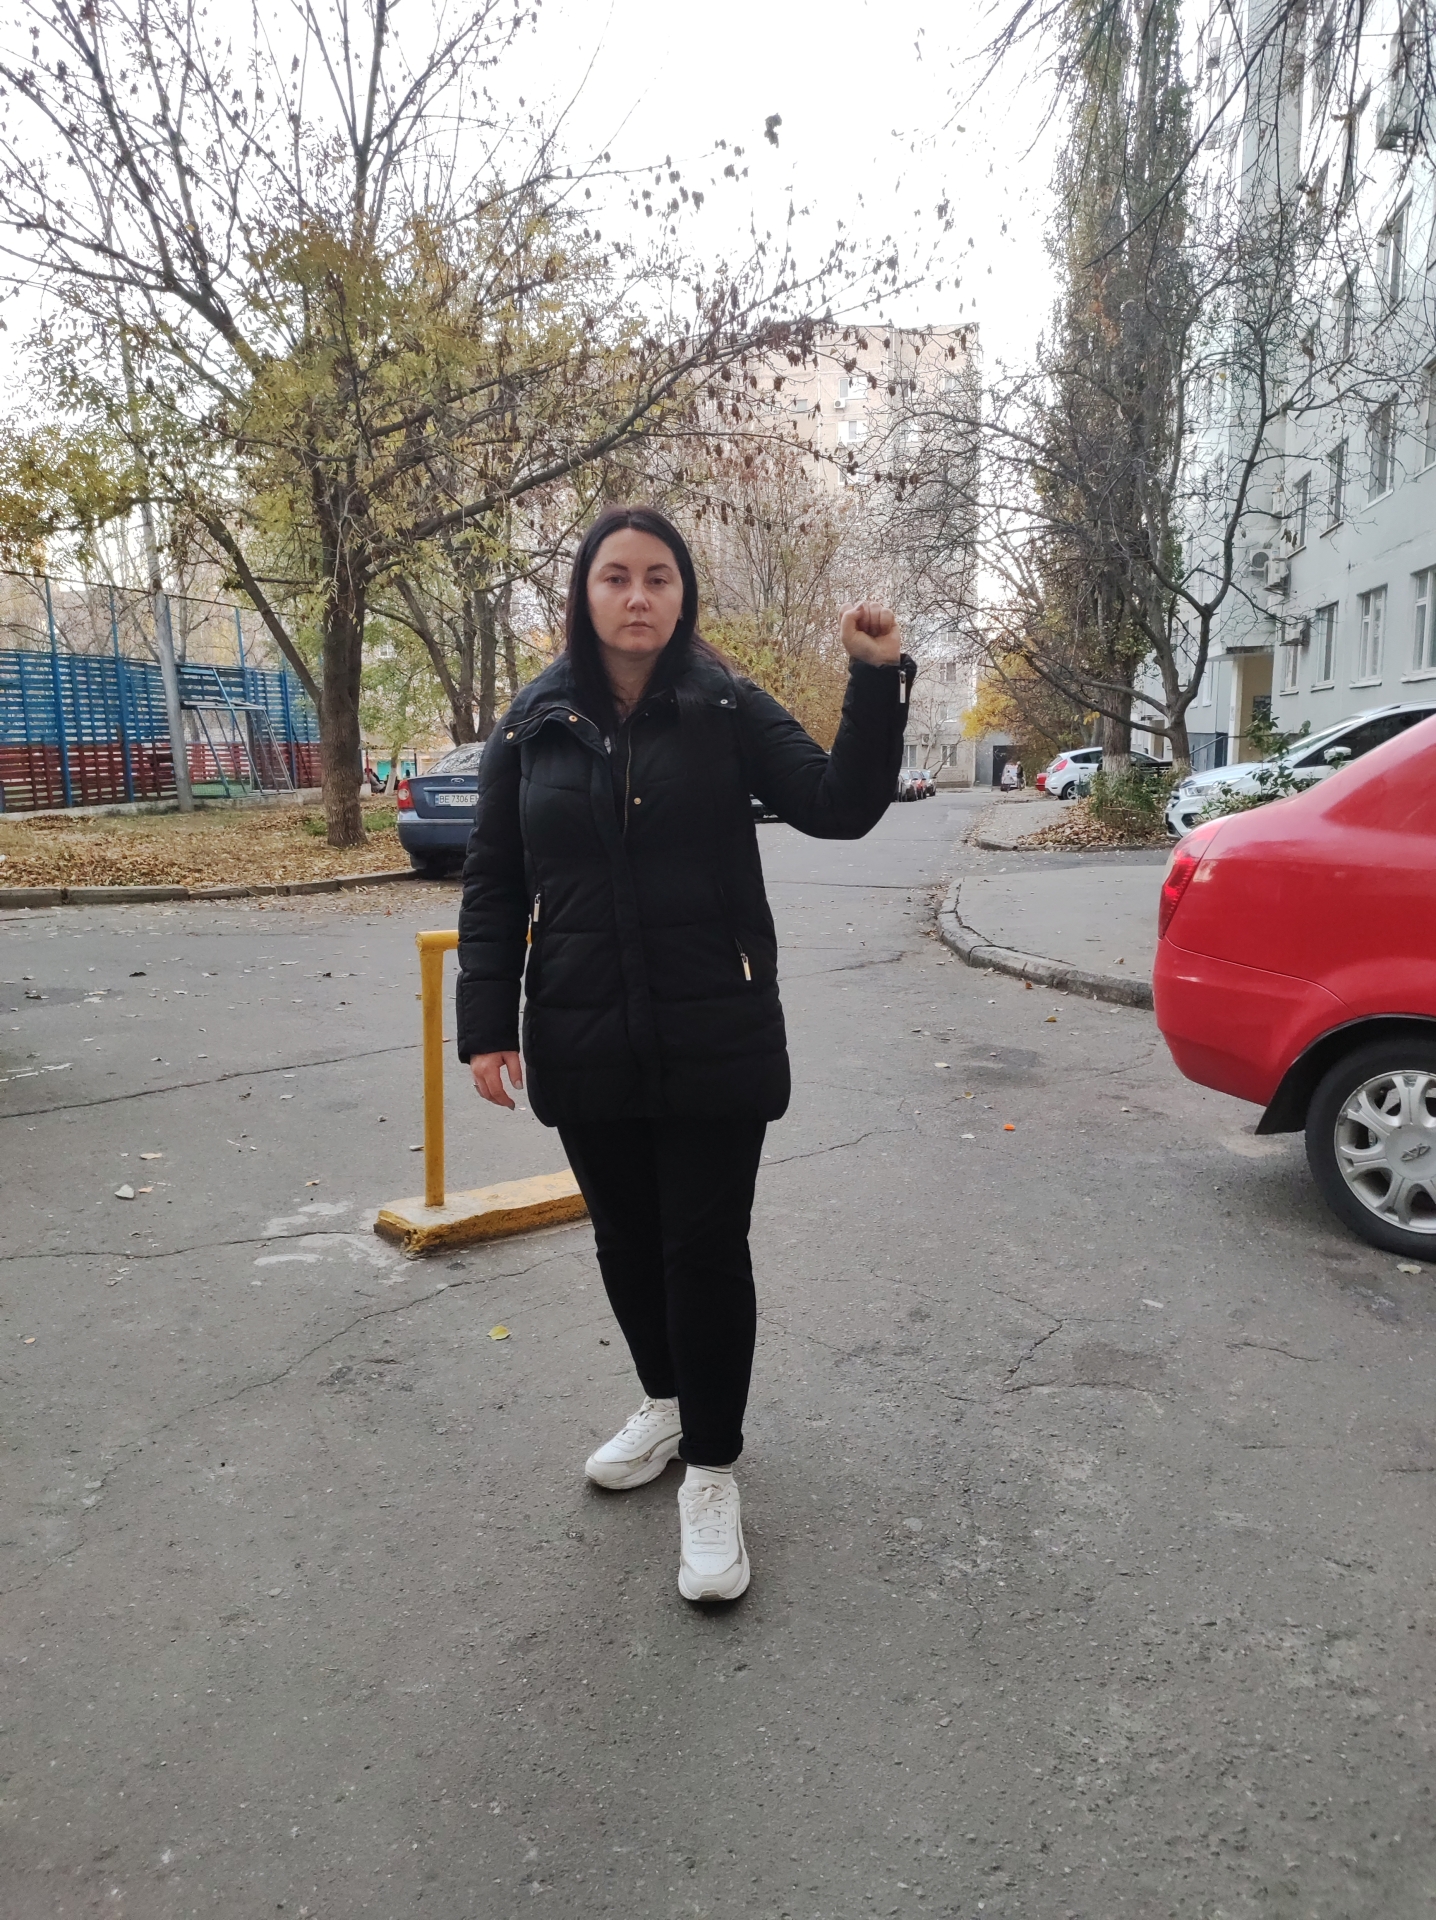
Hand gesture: fist